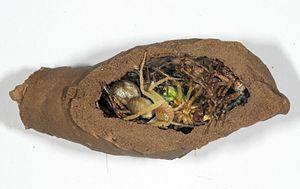
La pélopée courbée est une espèce d'insectes hyménoptères, et plus précisément une guêpe maçonne, de la famille des Sphecidae.